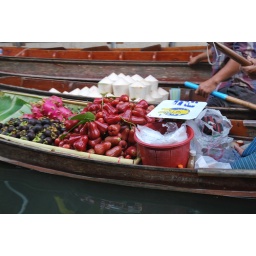
In the morning,so many fruit boards are walked on the river by seller,all the fruit is very nice.I love them!